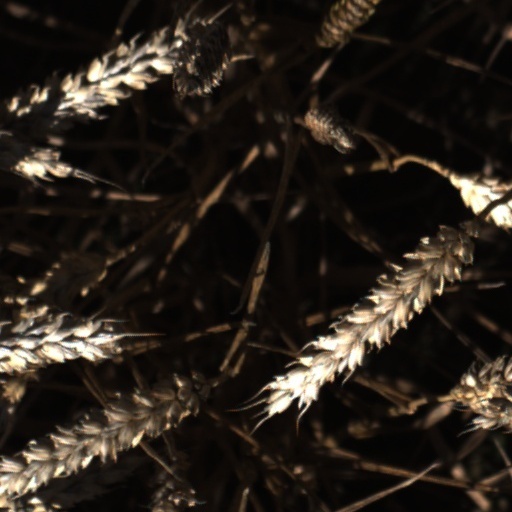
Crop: wheat